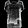
Label: Shirt